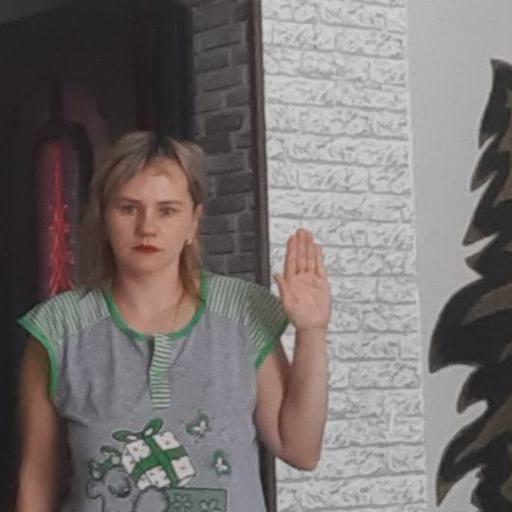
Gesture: stop